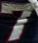
Number: 7